Dina Vierny

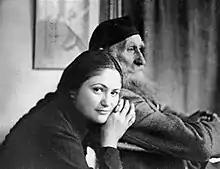
Vierny (left) with Aristide Maillol

Dina Vierny (25 January 1919 – 20 January 2009) was a French artists' model who became a singer, art dealer, collector and museum director. She is known as the model and muse to French sculptor Aristide Maillol. In 1995, she established the Musée Maillol.